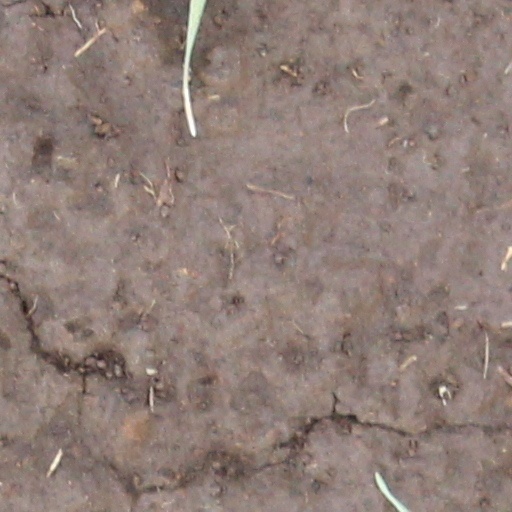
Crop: wheat